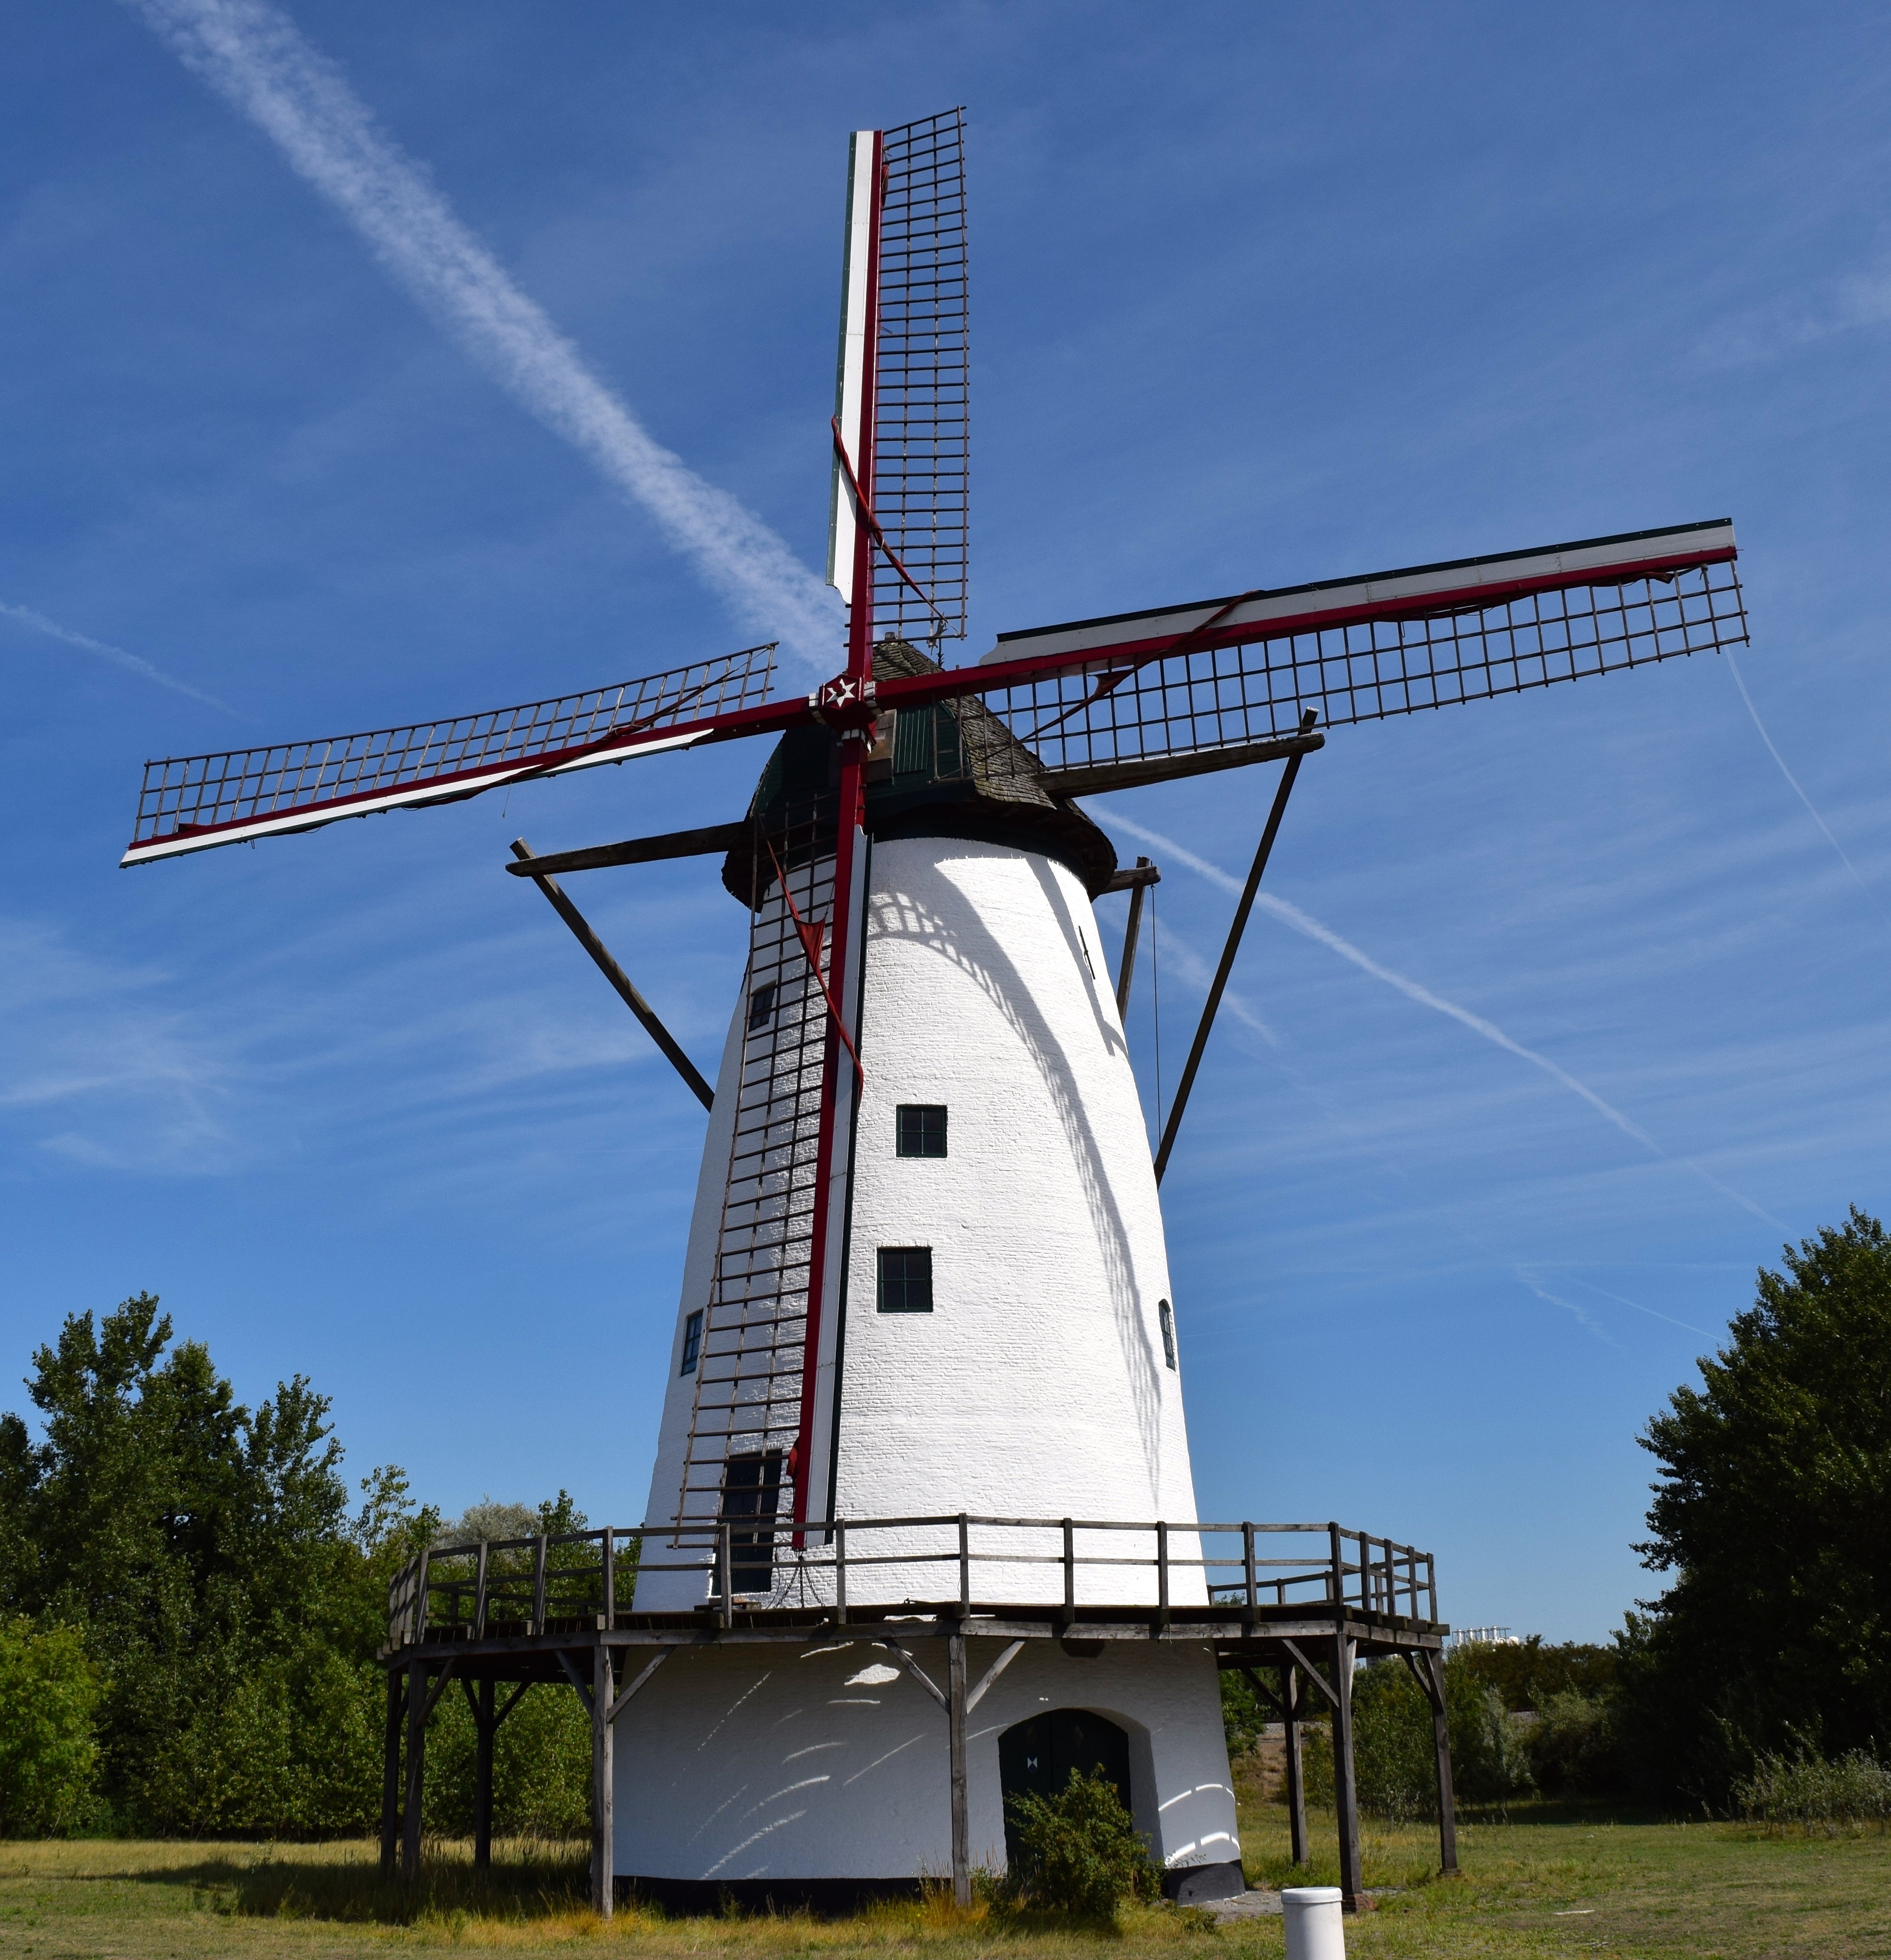
wing, architecture, windmill, wind, building, machine, grind, wind power, mill, turn, antwerp, flour